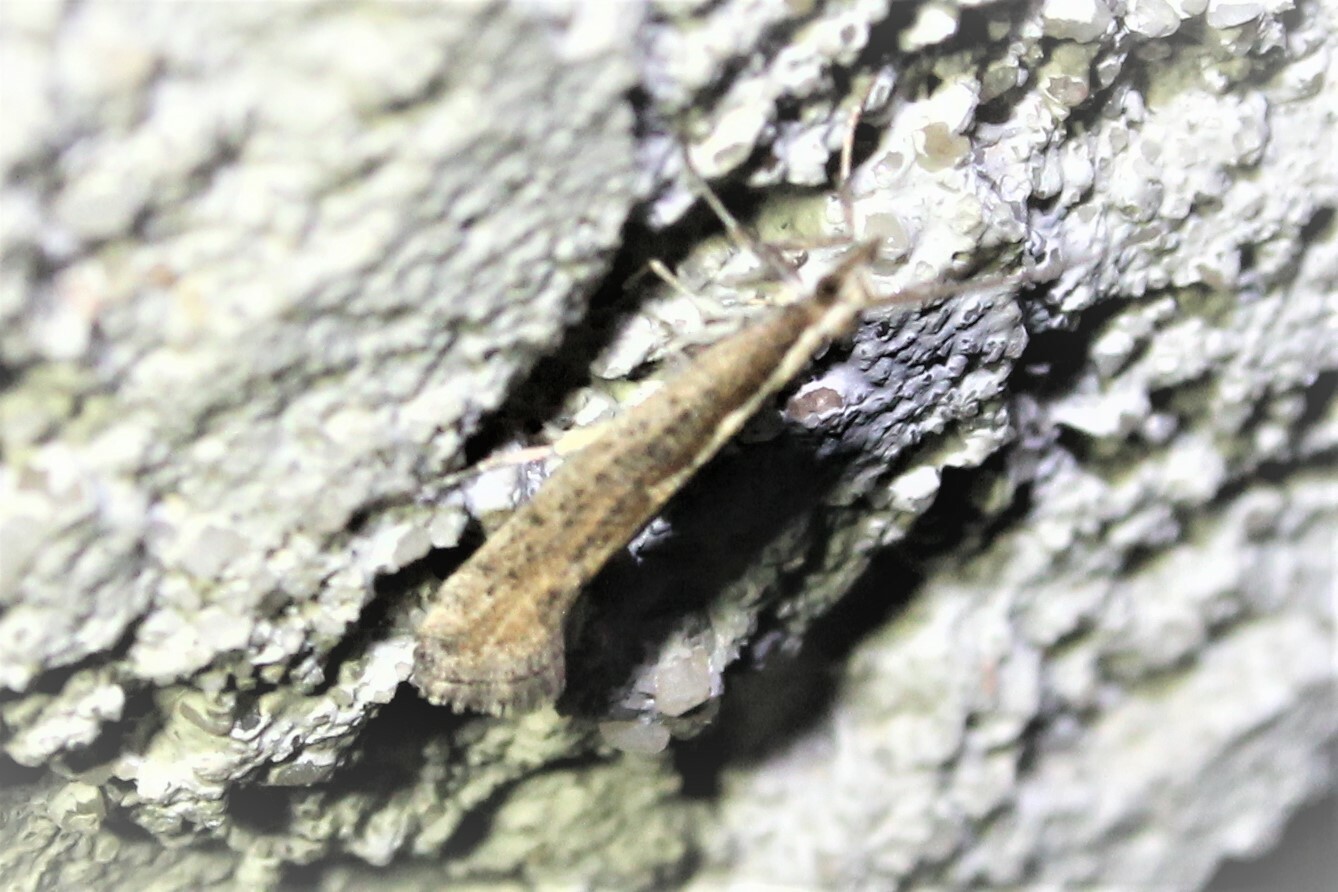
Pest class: diamondback_moth